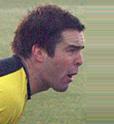
Age: 29